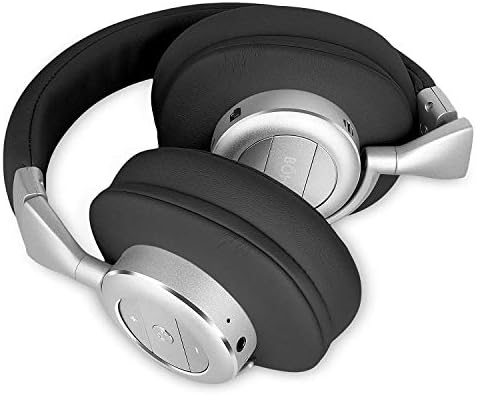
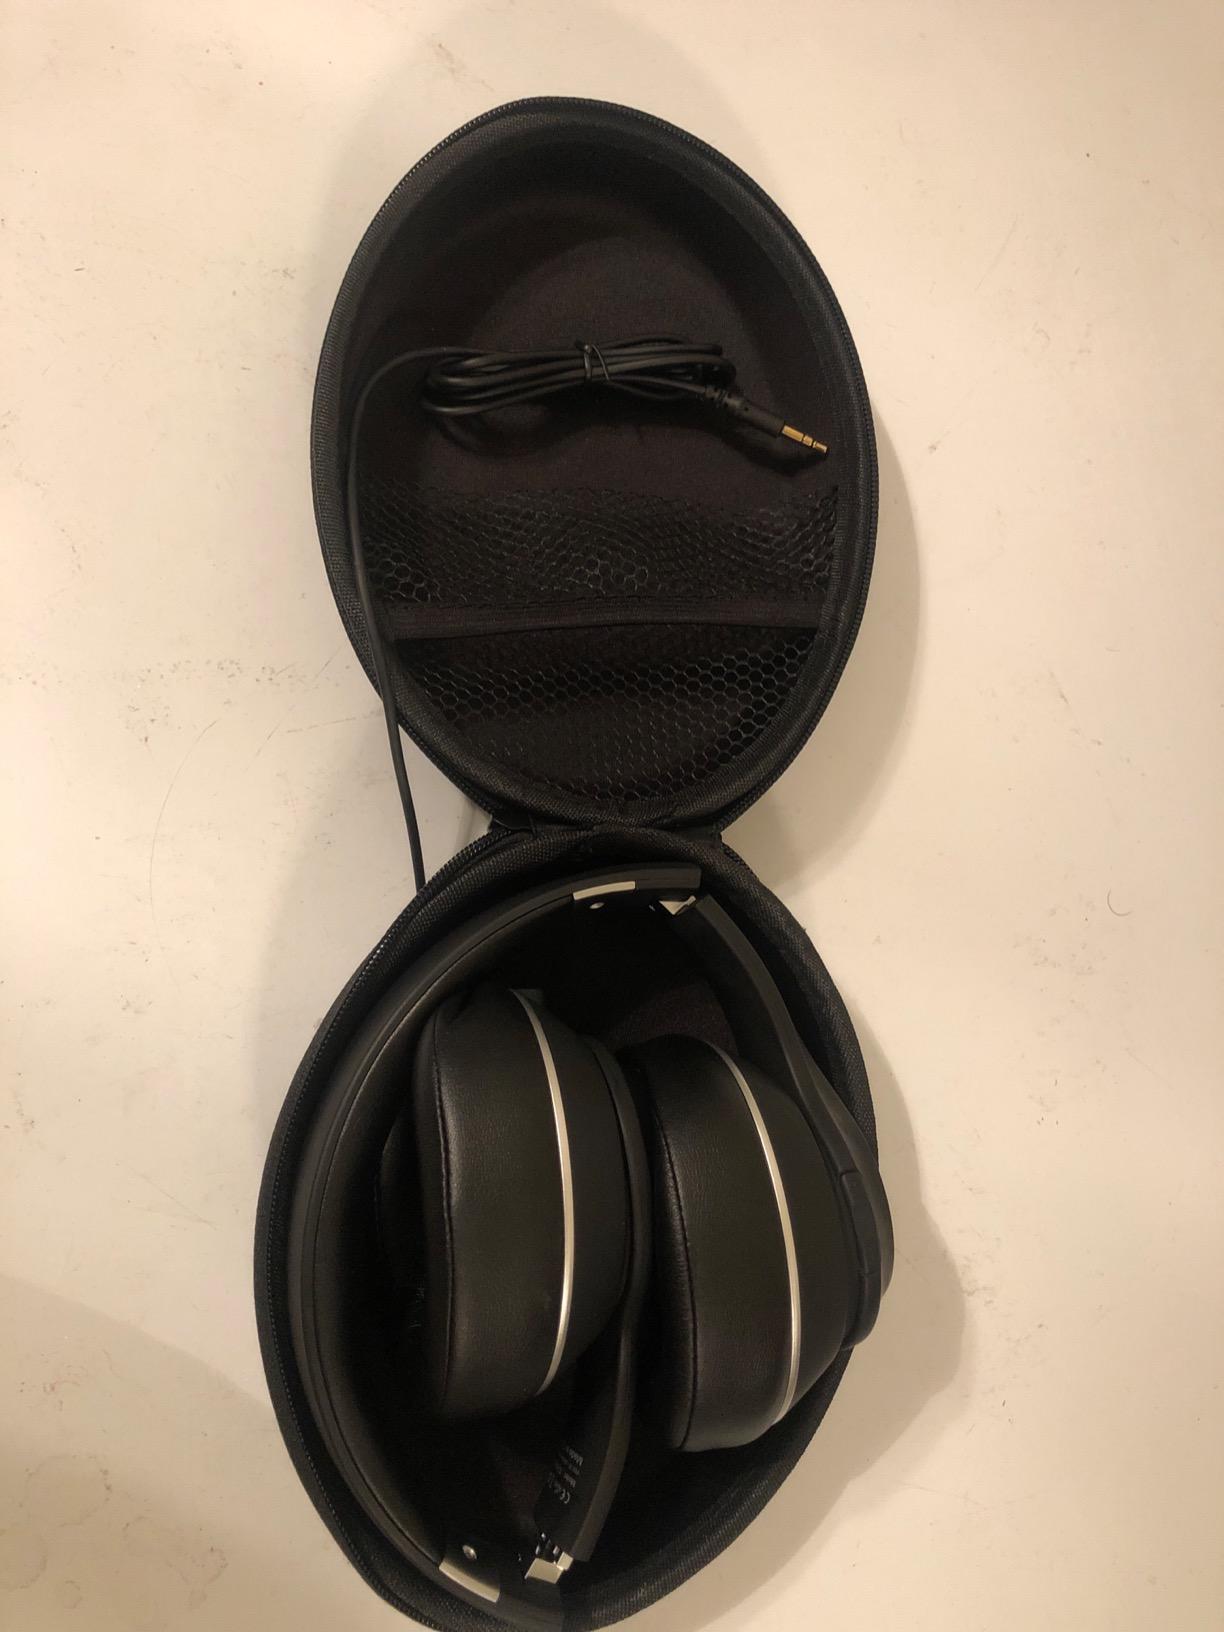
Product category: headphones
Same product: no